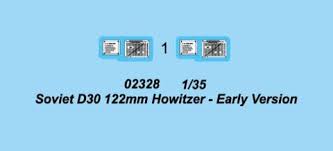
Label: Self Propelled Artillery